Willow ptarmigan

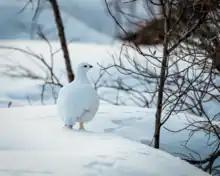
Winter plumage, Kenai National Wildlife Refuge, Alaska

Widespread and not uncommon in its remote habitat, the willow ptarmigan is classified as a species of "Least Concern" by the IUCN. This is because, even if, as is suspected, numbers are declining slightly, it has a very wide range with a total population estimated at forty million individuals.